Criminal Minds season 4

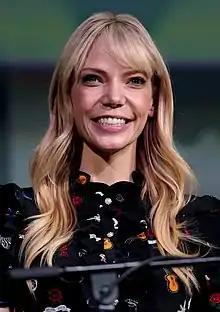
Riki Lindhome appears in the episode "52 Pickup" as Vanessa Holden.

In the episode "The Instincts", Melinda Page Hamilton guest-starred as Claire Bates, a child abductor who kidnaps a young boy. In the episode "Memoriam", Taylor Nichols guest-starred as Spencer Reid's father, William, who confesses to murdering Gary Michaels, a pedophile who intended to rape and murder Reid after he already raped and murdered another young boy. Dee Wallace guest starred as Reid's therapist, Dr. Jan Mohikian. In the episode "Masterpiece", Jason Alexander guest-starred as Henry Grace, a serial killer obsessed with the fibonacci sequence. In the episode "52 Pickup", Gabriel Olds guest-starred as Robert Parker, a serial killer who has perfected his skills as a pick-up artist. Courtney Ford guest-starred as Austin, a bartender who develops a crush on Reid. Currie Graham guest-starred as Paul "Viper" Thomas, another pick-up artist who was a suspect in the murders, and Joanna Cassidy guest-starred as Mrs. Holden, a woman whose youngest daughter Vanessa, is murdered by Parker.